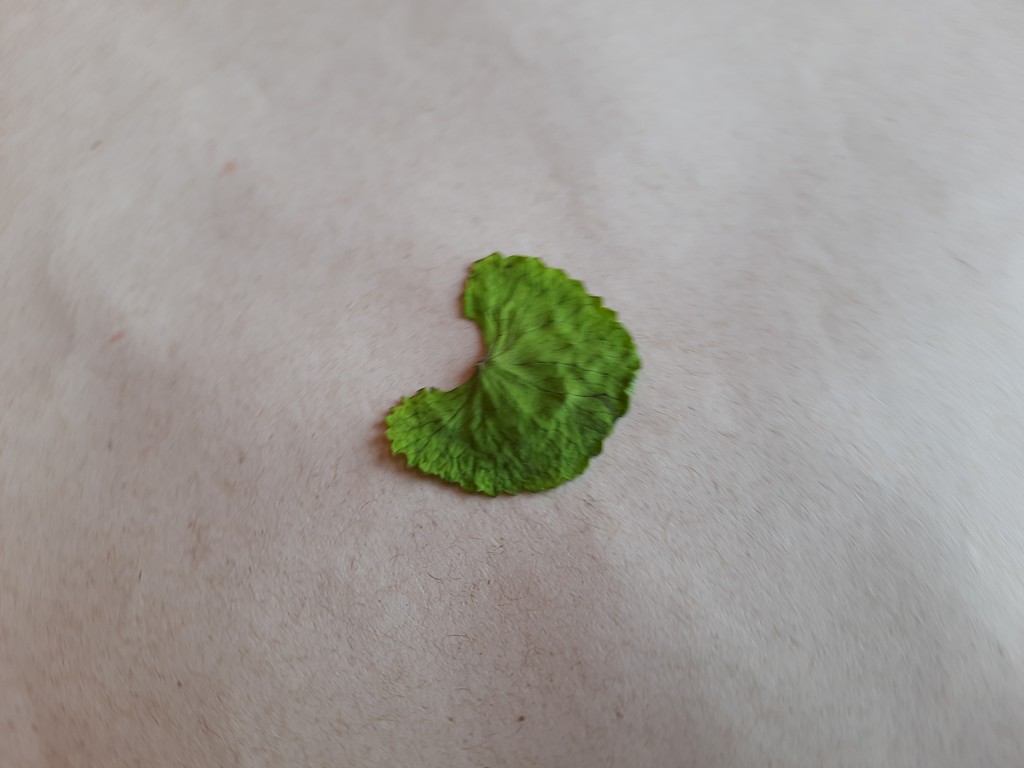
Label: Dried